Culver's

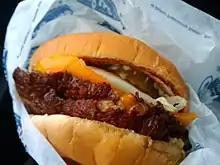
Culver's Double Butterburger with Cheddar

The current franchising strategy is one of strategic expansion. The chain expanded into Colorado Springs, Colorado, and Cheyenne, Wyoming, in 2005, followed by an opening in Bowling Green, Kentucky, in July 2006. Culver's shifted its attention to developing markets beyond the Midwest.